Mamalarky

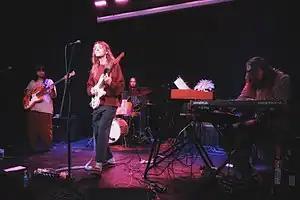
Mamalarky in 2022 (from left to right: Noor Khan, Livvy Bennett, Dylan Hill, and Michael Hunter)

Mamalarky is an American indie rock band formed in 2016 in Austin, Texas. The group is based in Los Angeles, California after a period residing in Atlanta, Georgia.